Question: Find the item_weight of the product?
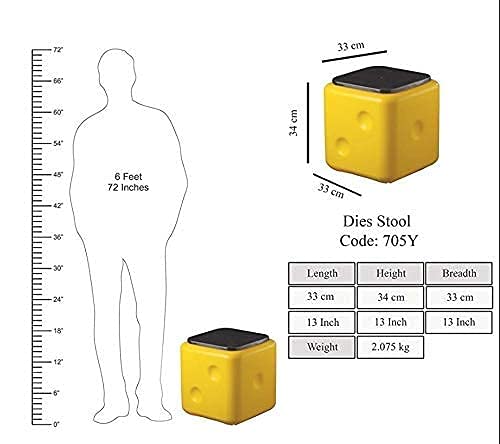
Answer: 2.075 kilogram